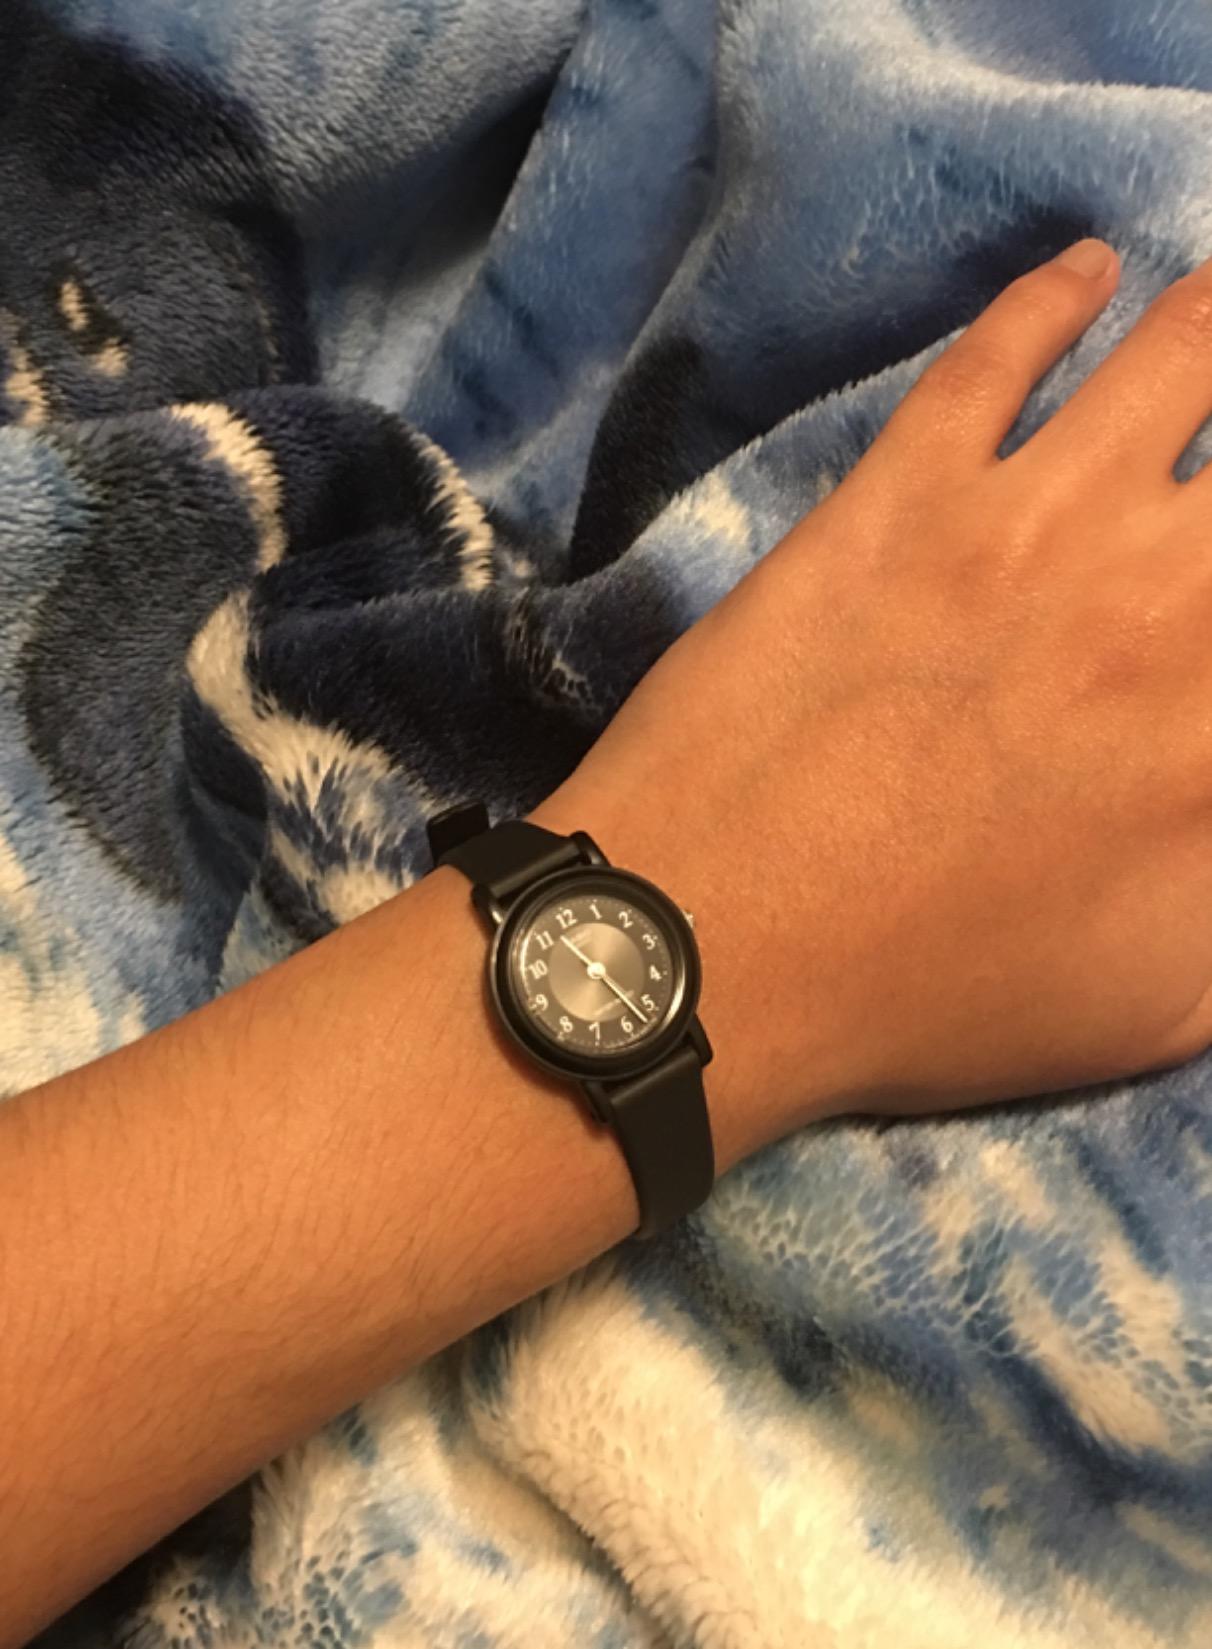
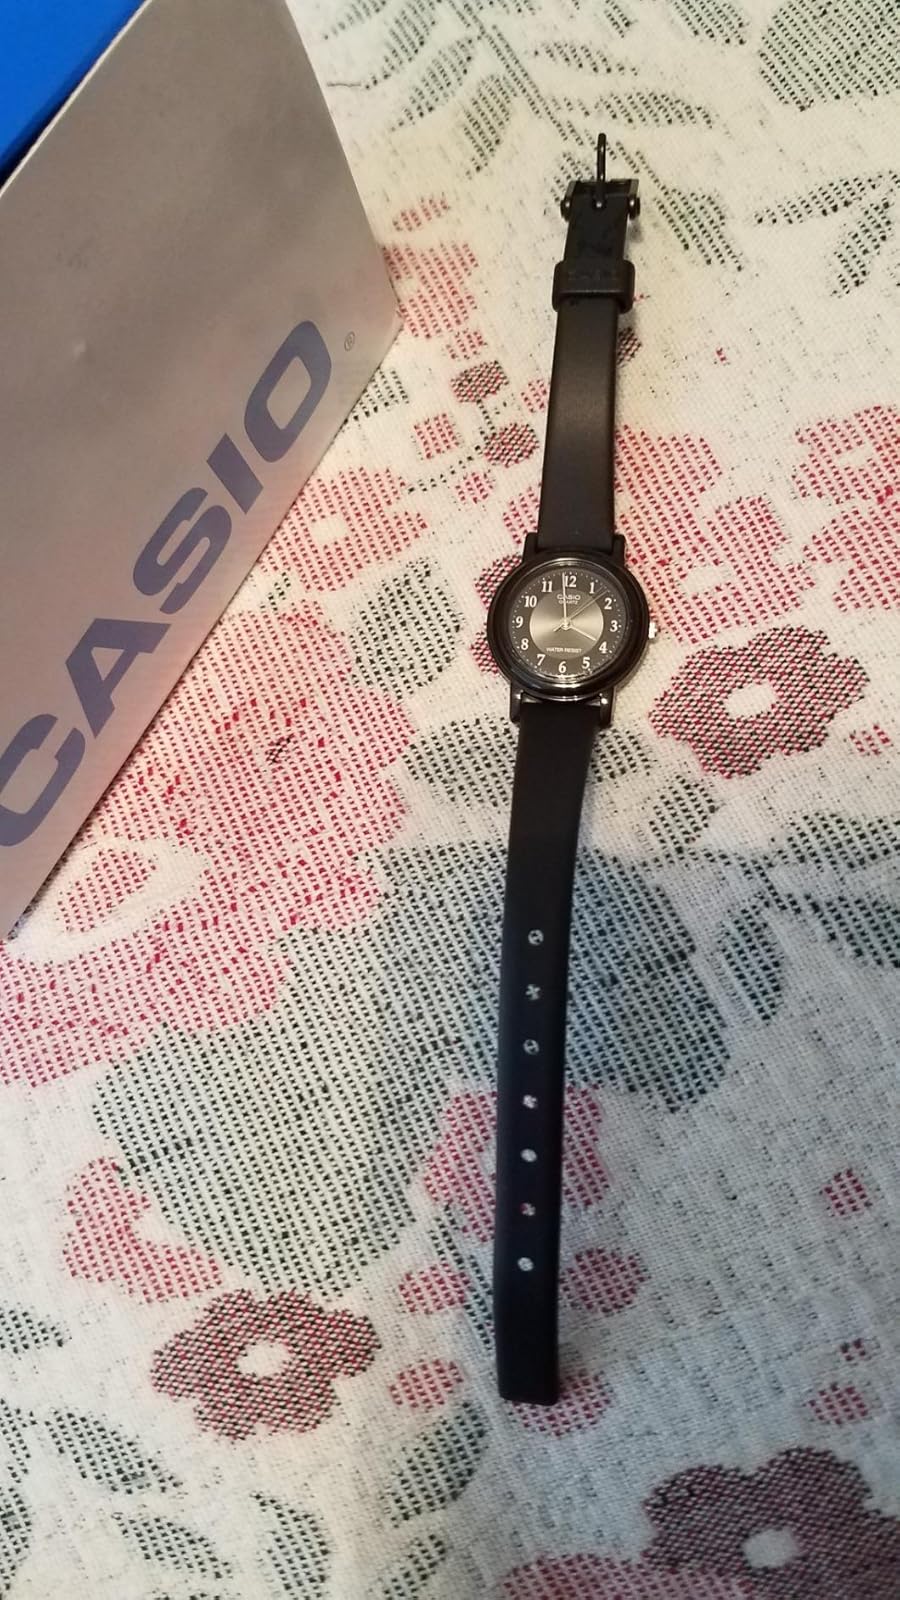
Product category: accessories_watch
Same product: yes